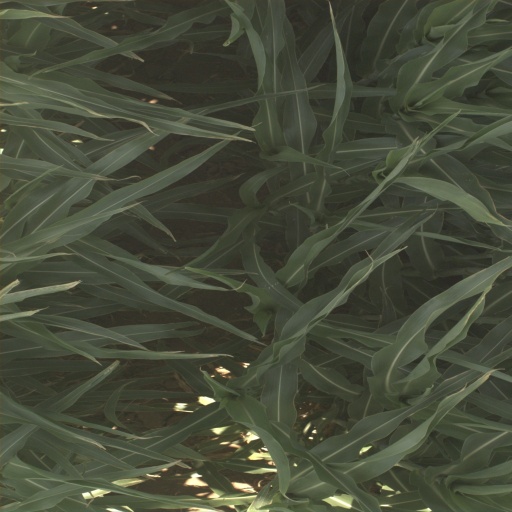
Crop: sorghum